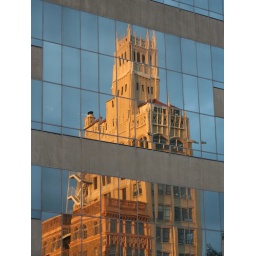
An often photographed view of the Jackson building reflected in the windows of the I.M.Pei building